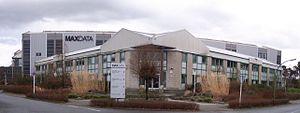
MAXDATA était un producteur de matériel informatique européen. L'entreprise a été fondée en 1987 par Holger Lampatz et comptait environ 1 000 salariés en 2007, dont une partie était employée au siège de l'entreprise à Marl en Allemagne. Le second site le plus important était celui de l'usine située à Würselen.